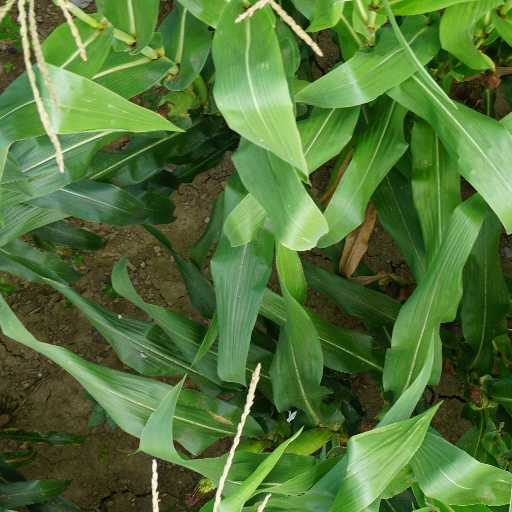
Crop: maize; corn